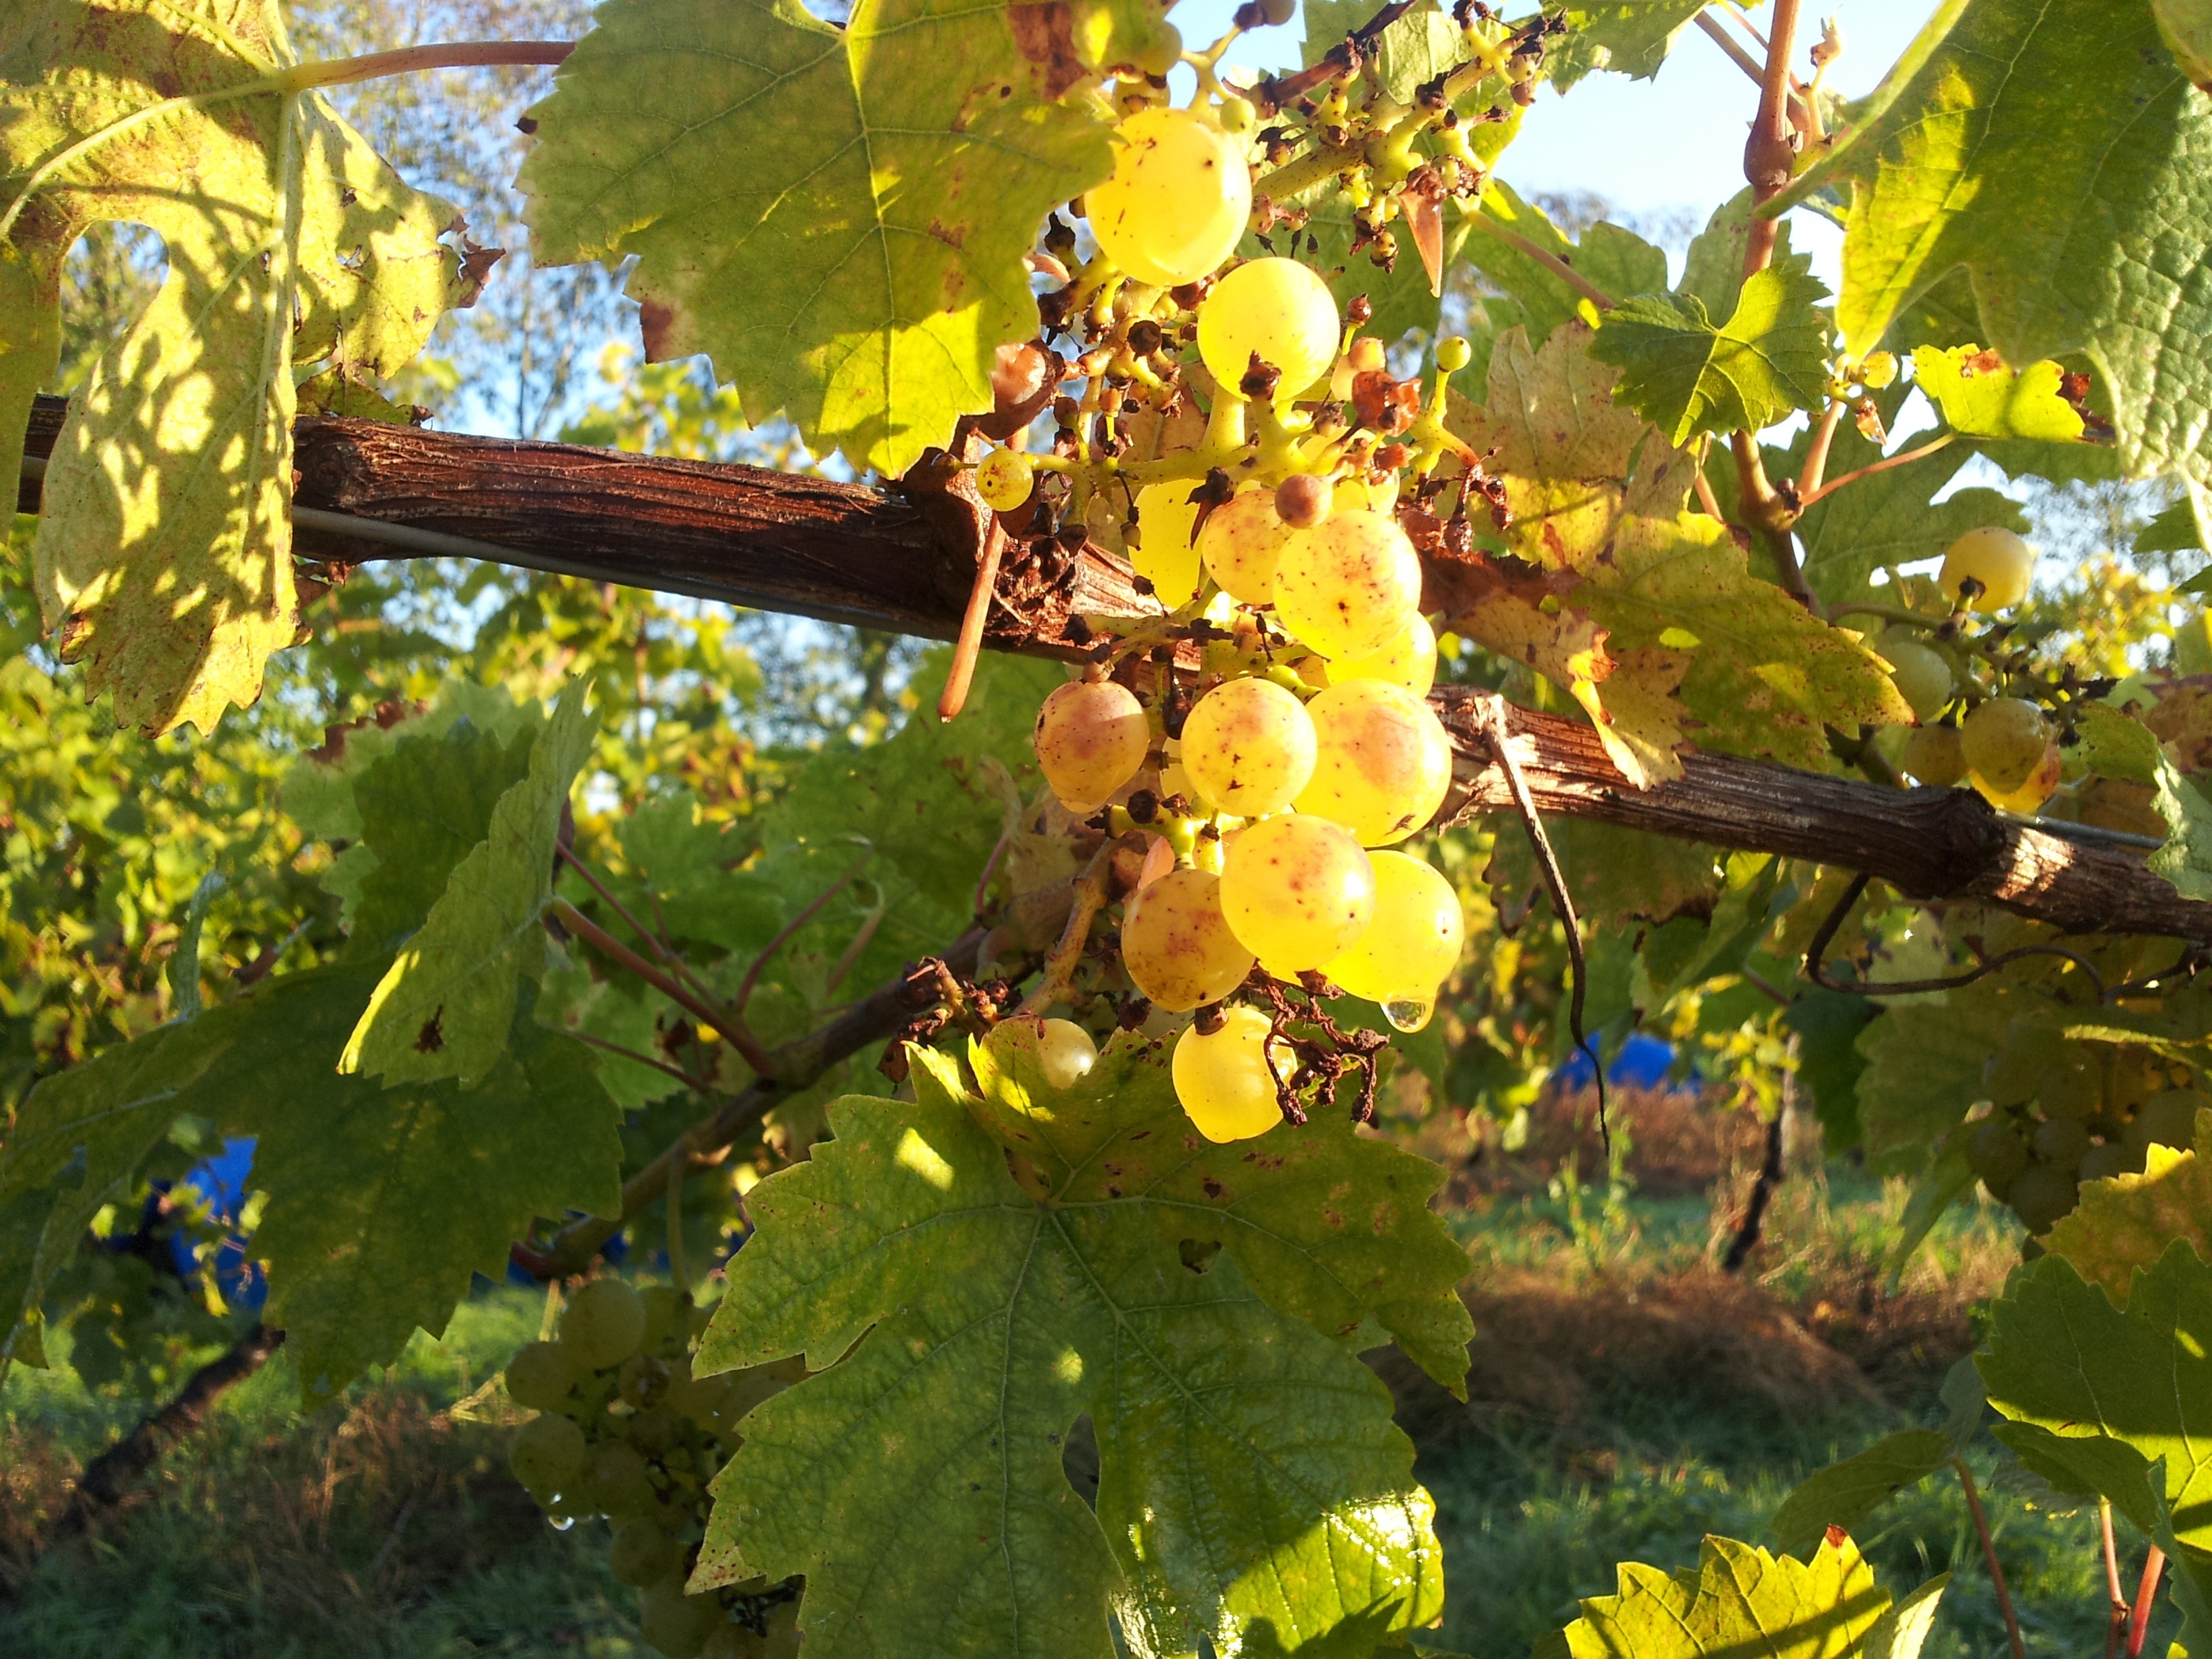
tree, branch, plant, grape, vineyard, fruit, spring, autumn, agriculture, white wine, flowering plant, vitis, grapevine family, seyval blanc, english wine